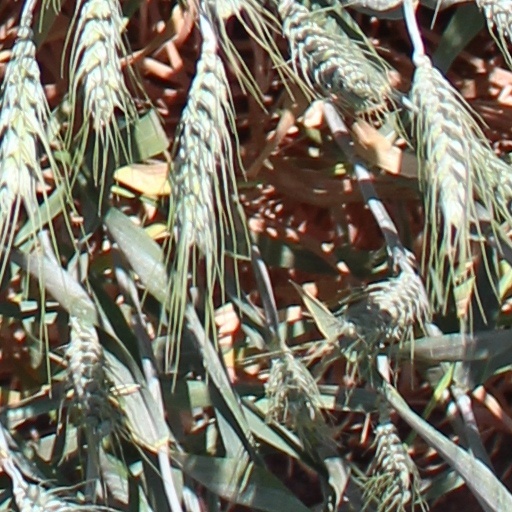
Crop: wheat